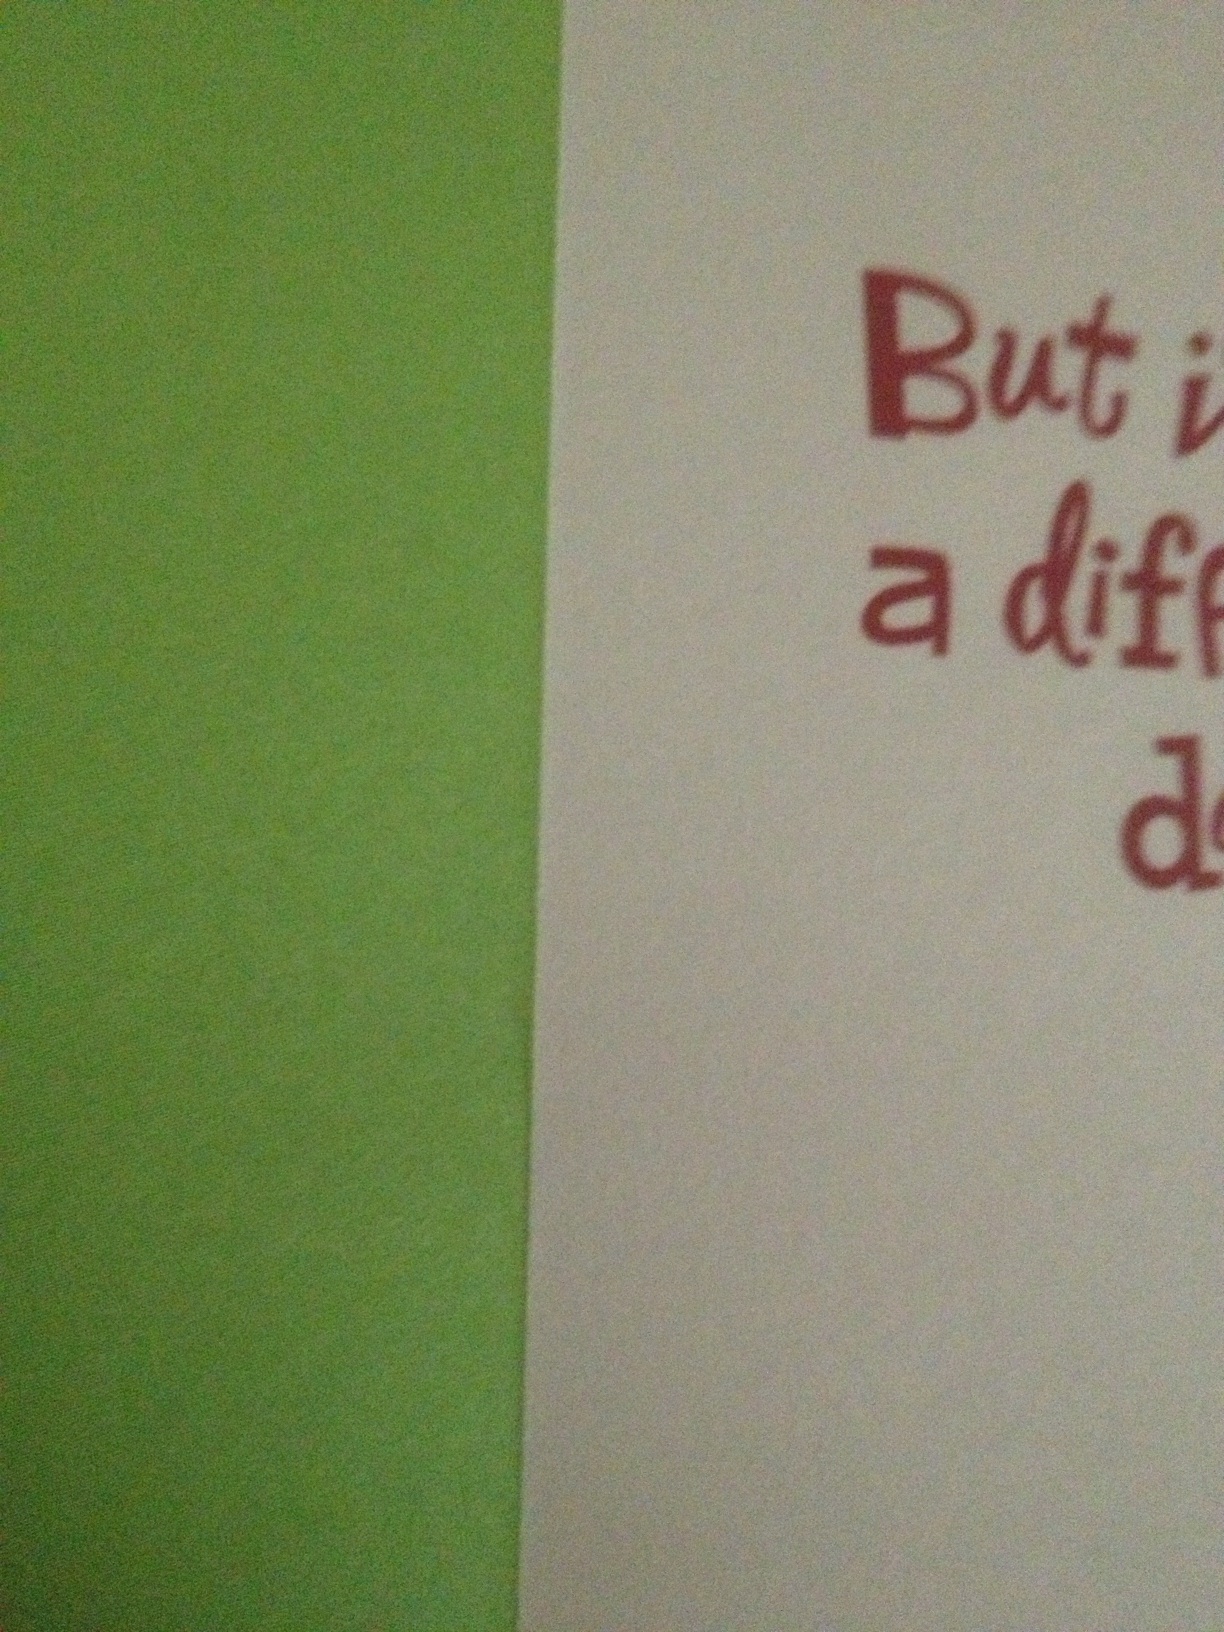Question: Is this page blank?
Answer: no